Viliami Tungī Mailefihi

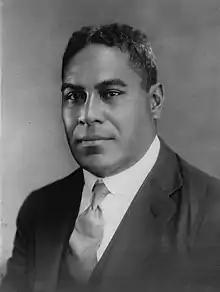

Viliami Tungī Mailefihi CBE (1 November 1888 – 20 July 1941) was a Tongan high chieftain and Prince of Tonga as the husband of Queen Sālote Tupou III. He served as Prime Minister of Tonga from 1923 until his death in 1941.